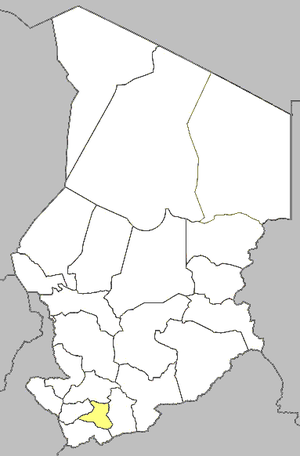
Le diocèse de Doba est une circonscription ecclésiastique de l'Église catholique au Tchad, un pays d'Afrique centrale.